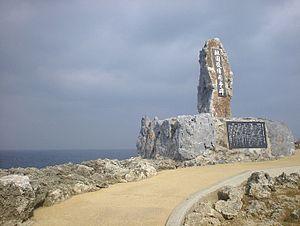
Le cap Hedo est l'extrémité nord de l'île d'Okinawa au Japon. Il est situé dans le village de Kunigami.